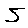
Label: 5